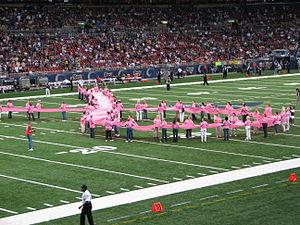
Le ruban rose est un symbole international utilisé par des personnes, des entreprises et des organisations qui s’impliquent dans la sensibilisation au cancer du sein.